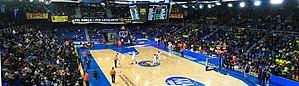
Le FC Barcelone Lassa est un club espagnol de basket-ball, section du club omnisports du Futbol Club Barcelona basé dans la ville de Barcelone en Catalogne.